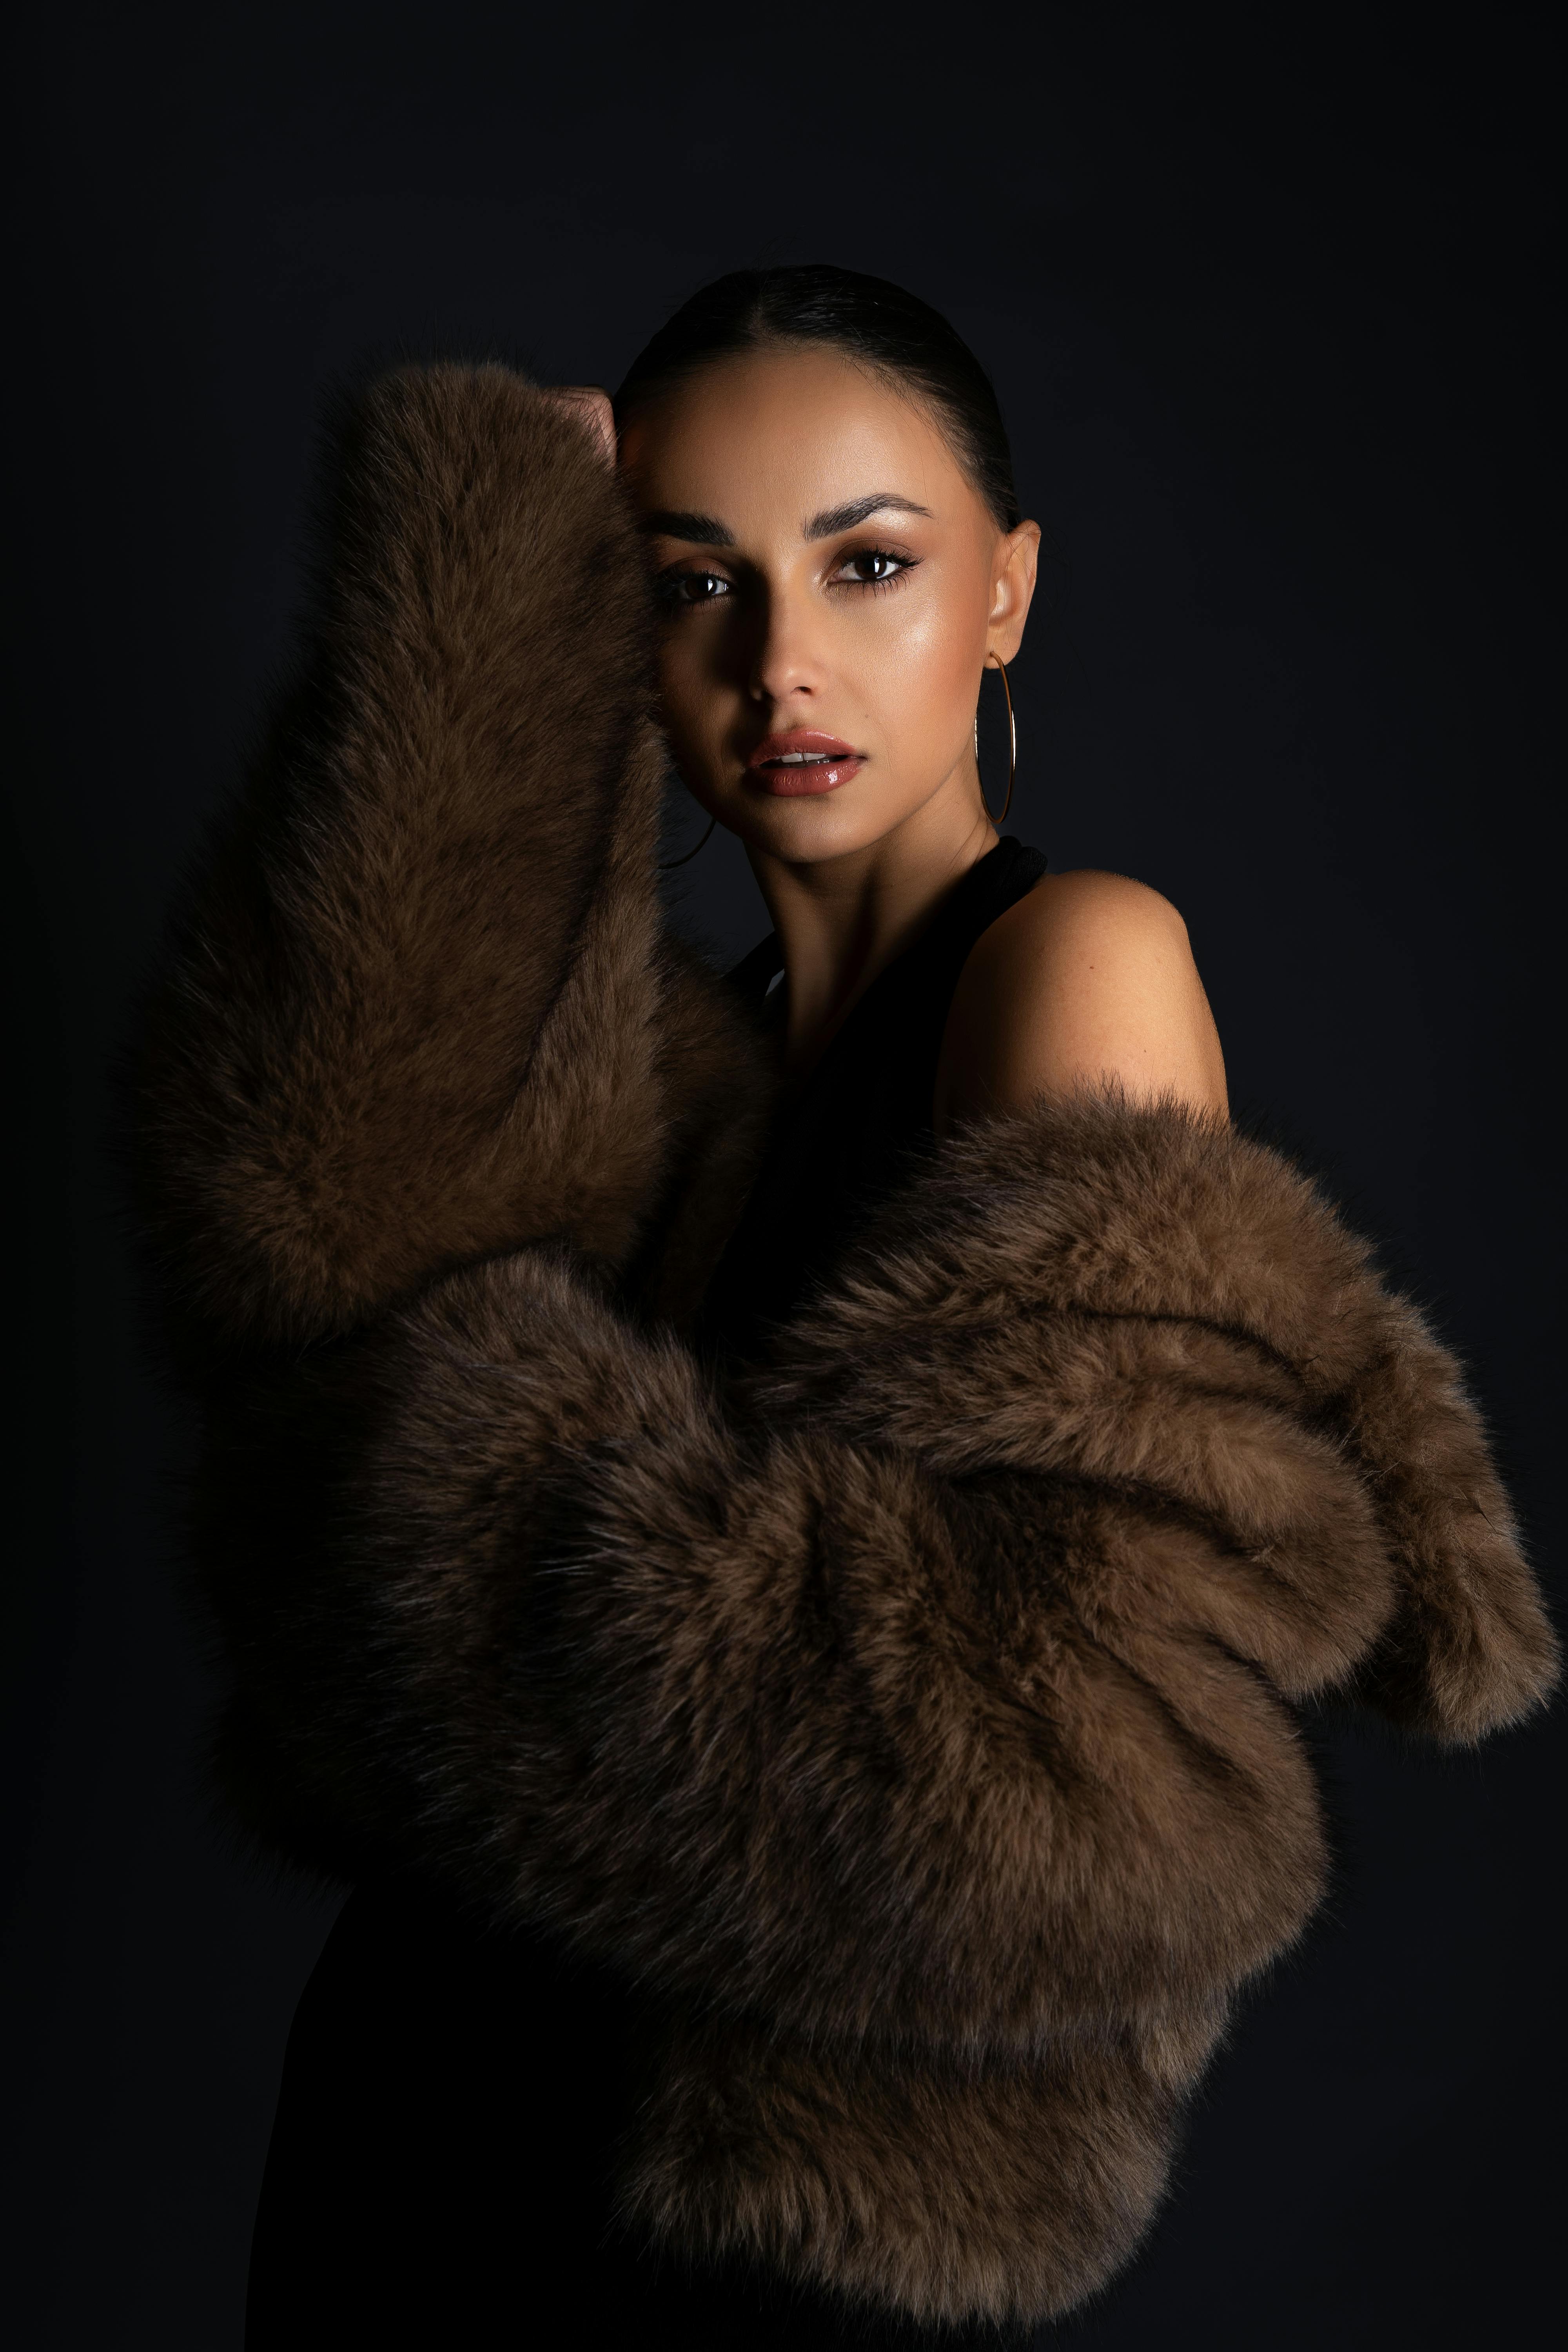
woman, fur clothing, beauty, fashion, fur, fashion model, eyelash, long hair, model, natural material, photo shoot, portrait photography, animal product, brown hair, makeover, cosmetics, lipstick